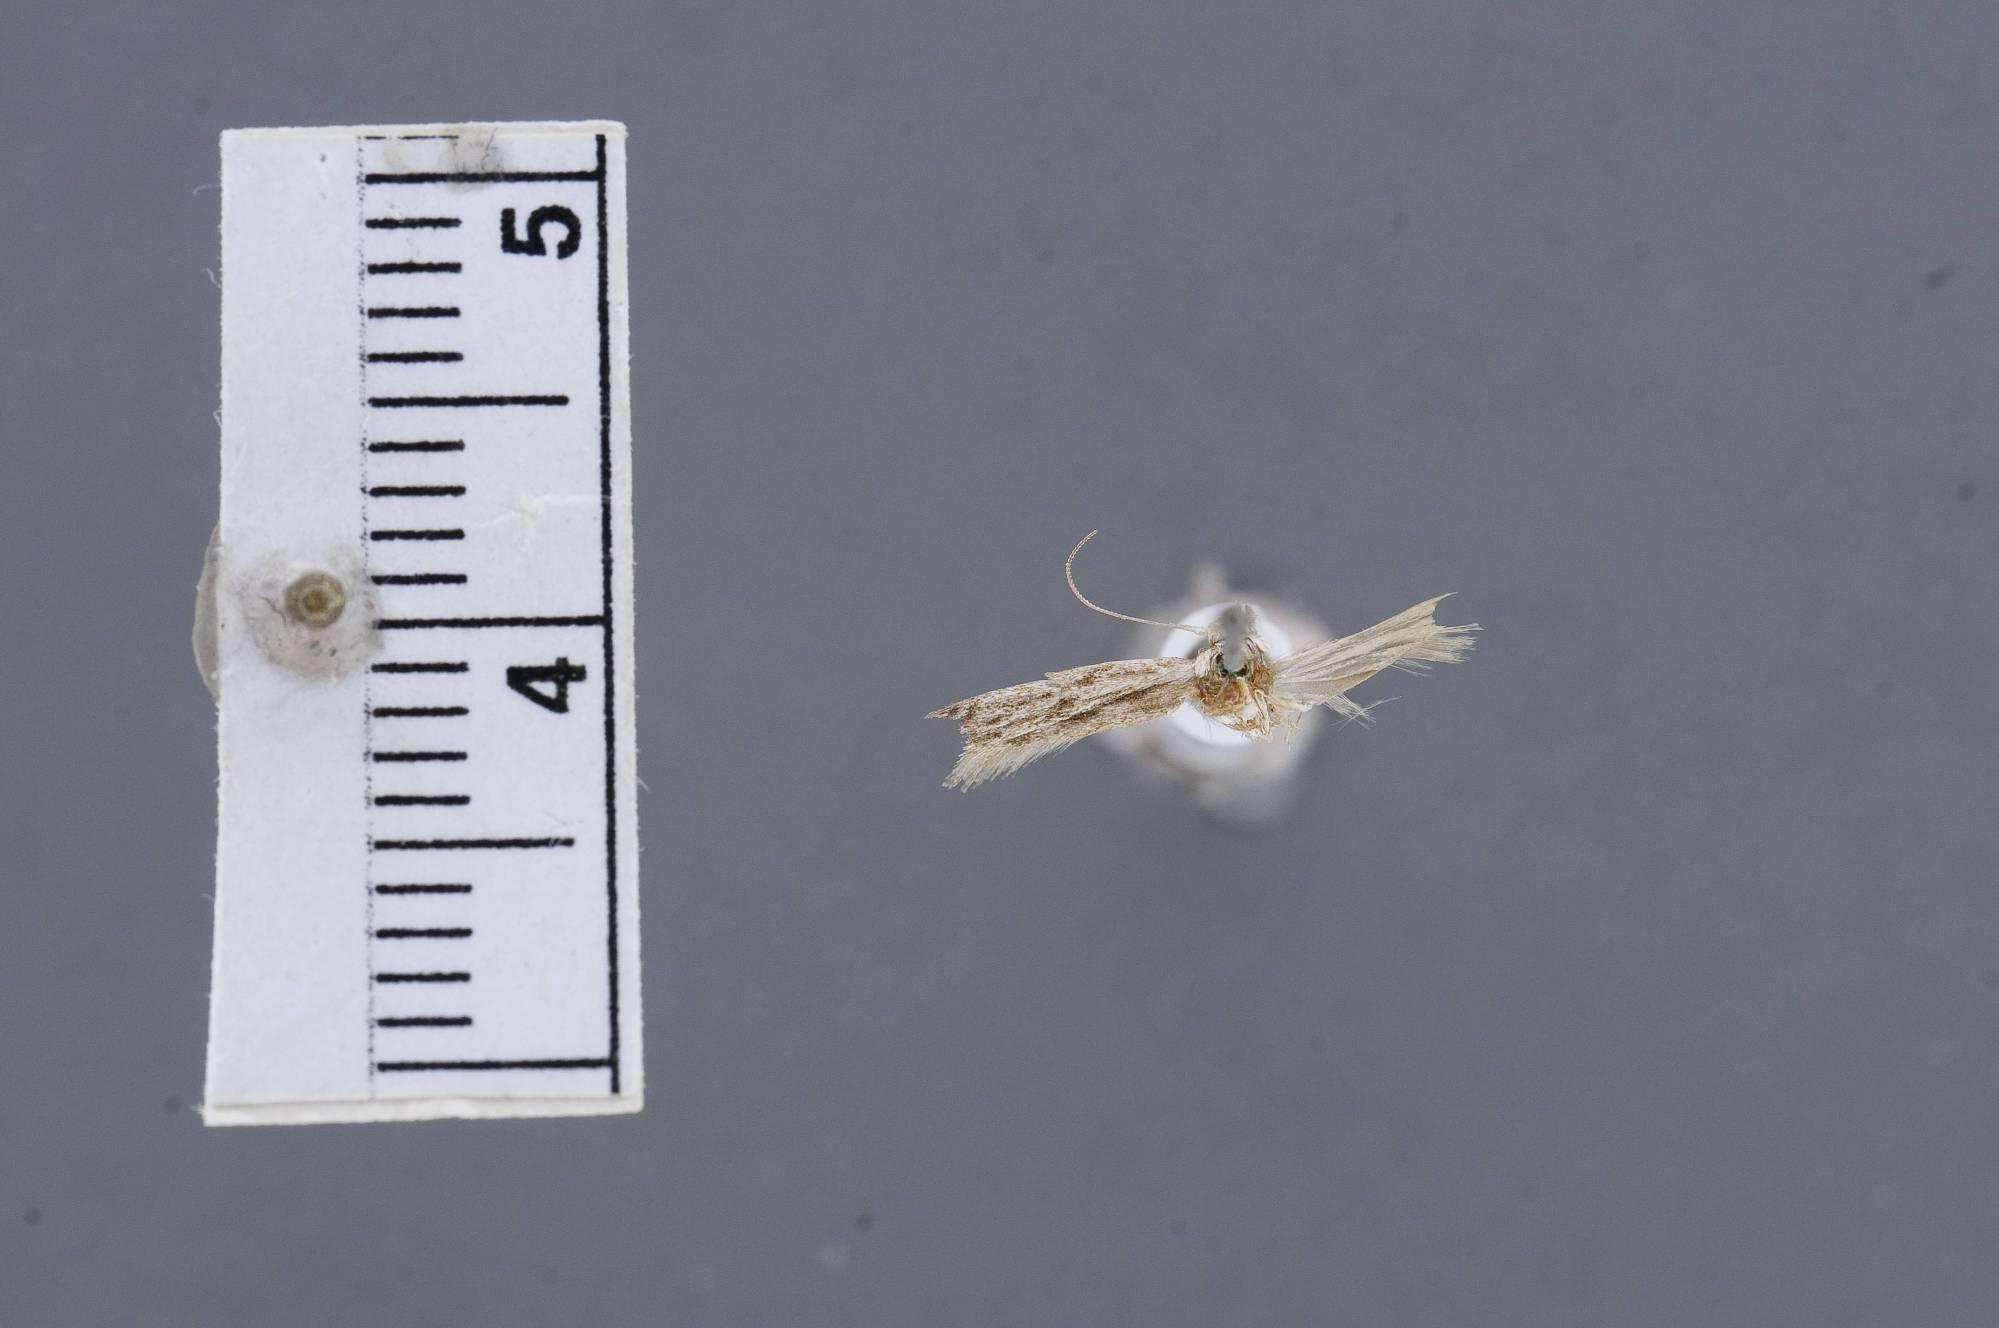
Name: Blastobasis citricolella
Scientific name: Blastobasis citricolella Chambers & Comstock, 1880
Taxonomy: Animalia, Arthropoda, Insecta, Lepidoptera, Glossata, Blastobasidae, Blastobasinae
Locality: Jacksonville, Duval, Florida, United States
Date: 17 Mar 1880